Parenthesome

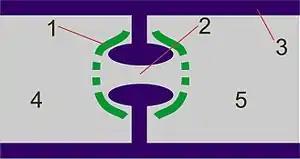
Diagram of situation of the fungal organelle parenthesome in the cell

Within the cells of some members of basidiomycetes fungi are found microscopic structures called parenthesomes or septal pore caps. They are shaped like parentheses and found on either side of pores in the dolipore septum which separates cells within a hypha. Their function has not been established, and their composition has not been fully elucidated. The variations in their appearance are useful in distinguishing individual species.